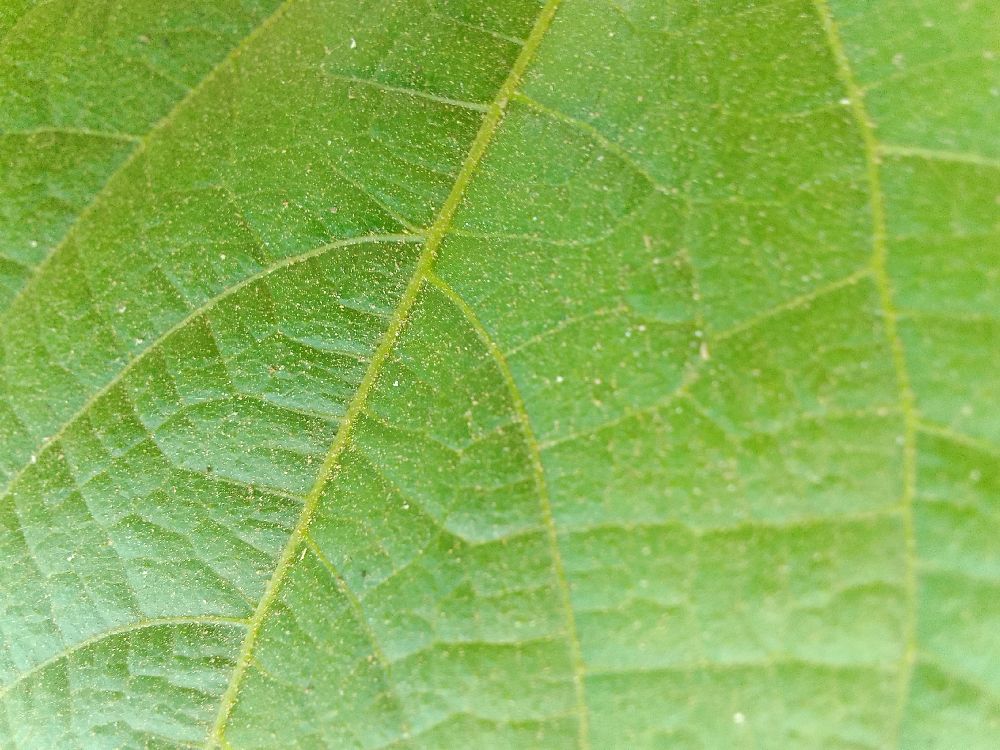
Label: healthy